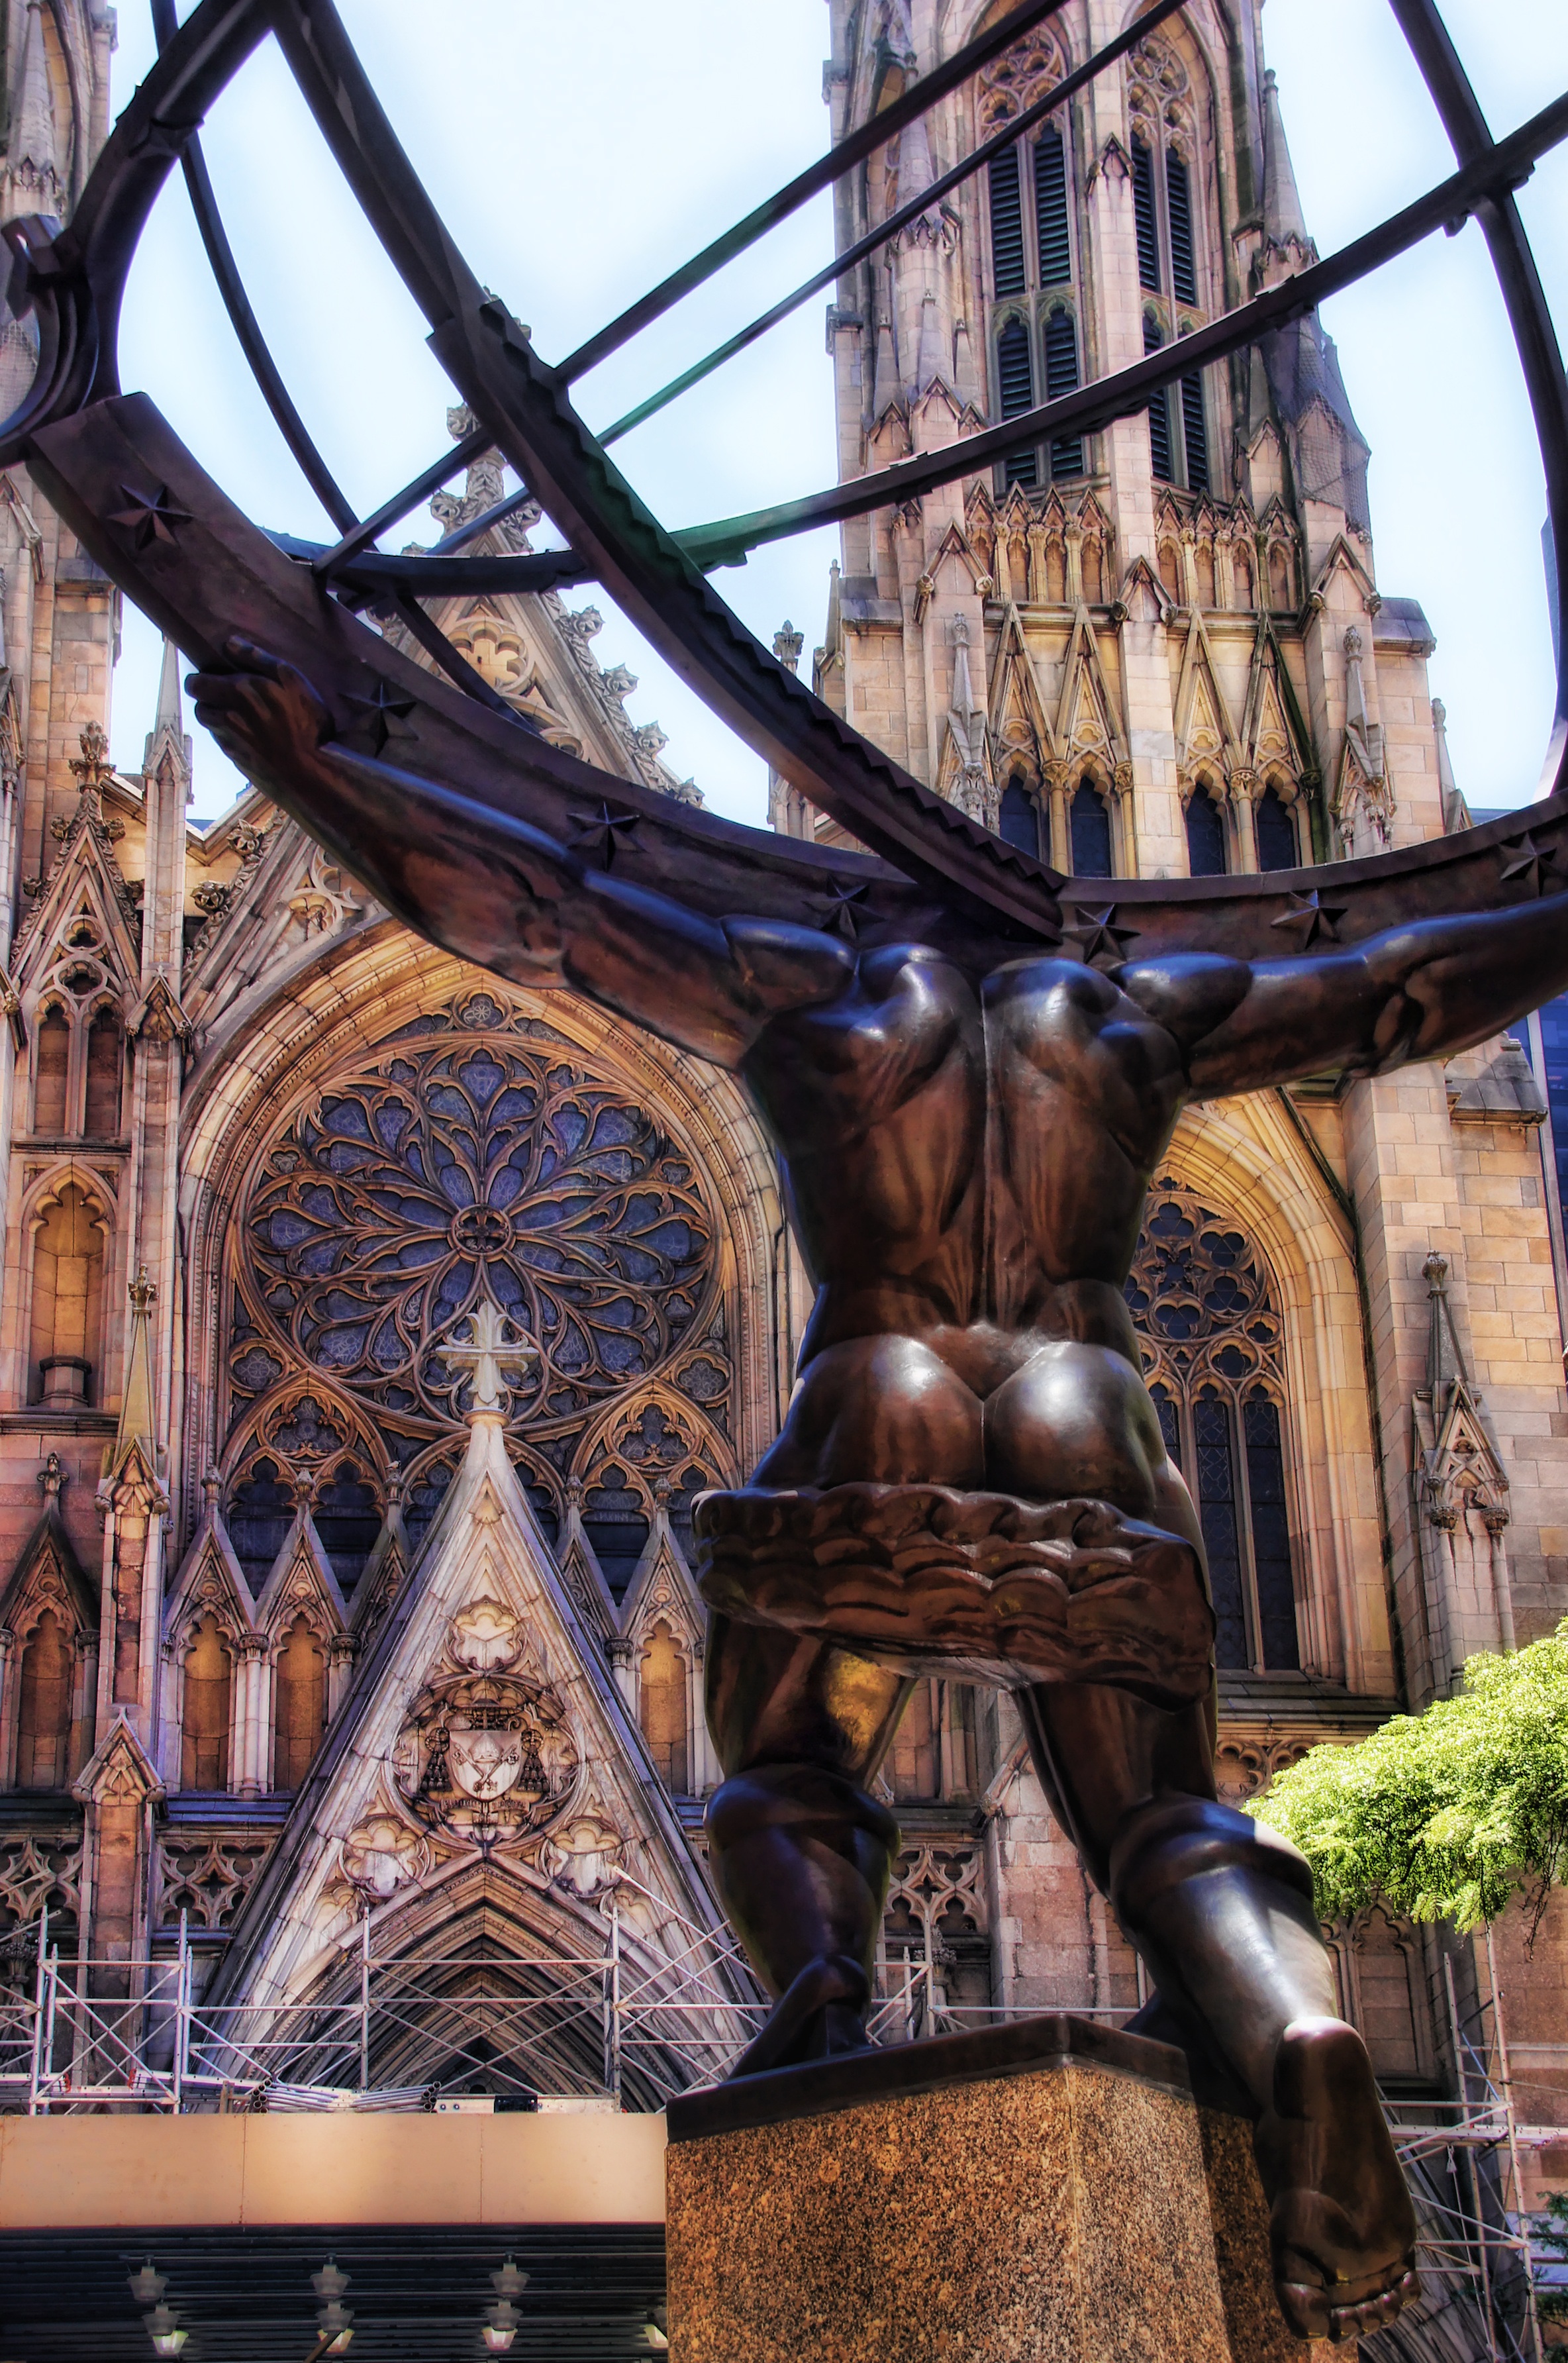
building, city, new york, manhattan, monument, statue, america, cathedral, place of worship, sculpture, art, gothic architecture, st patrick's cathedral